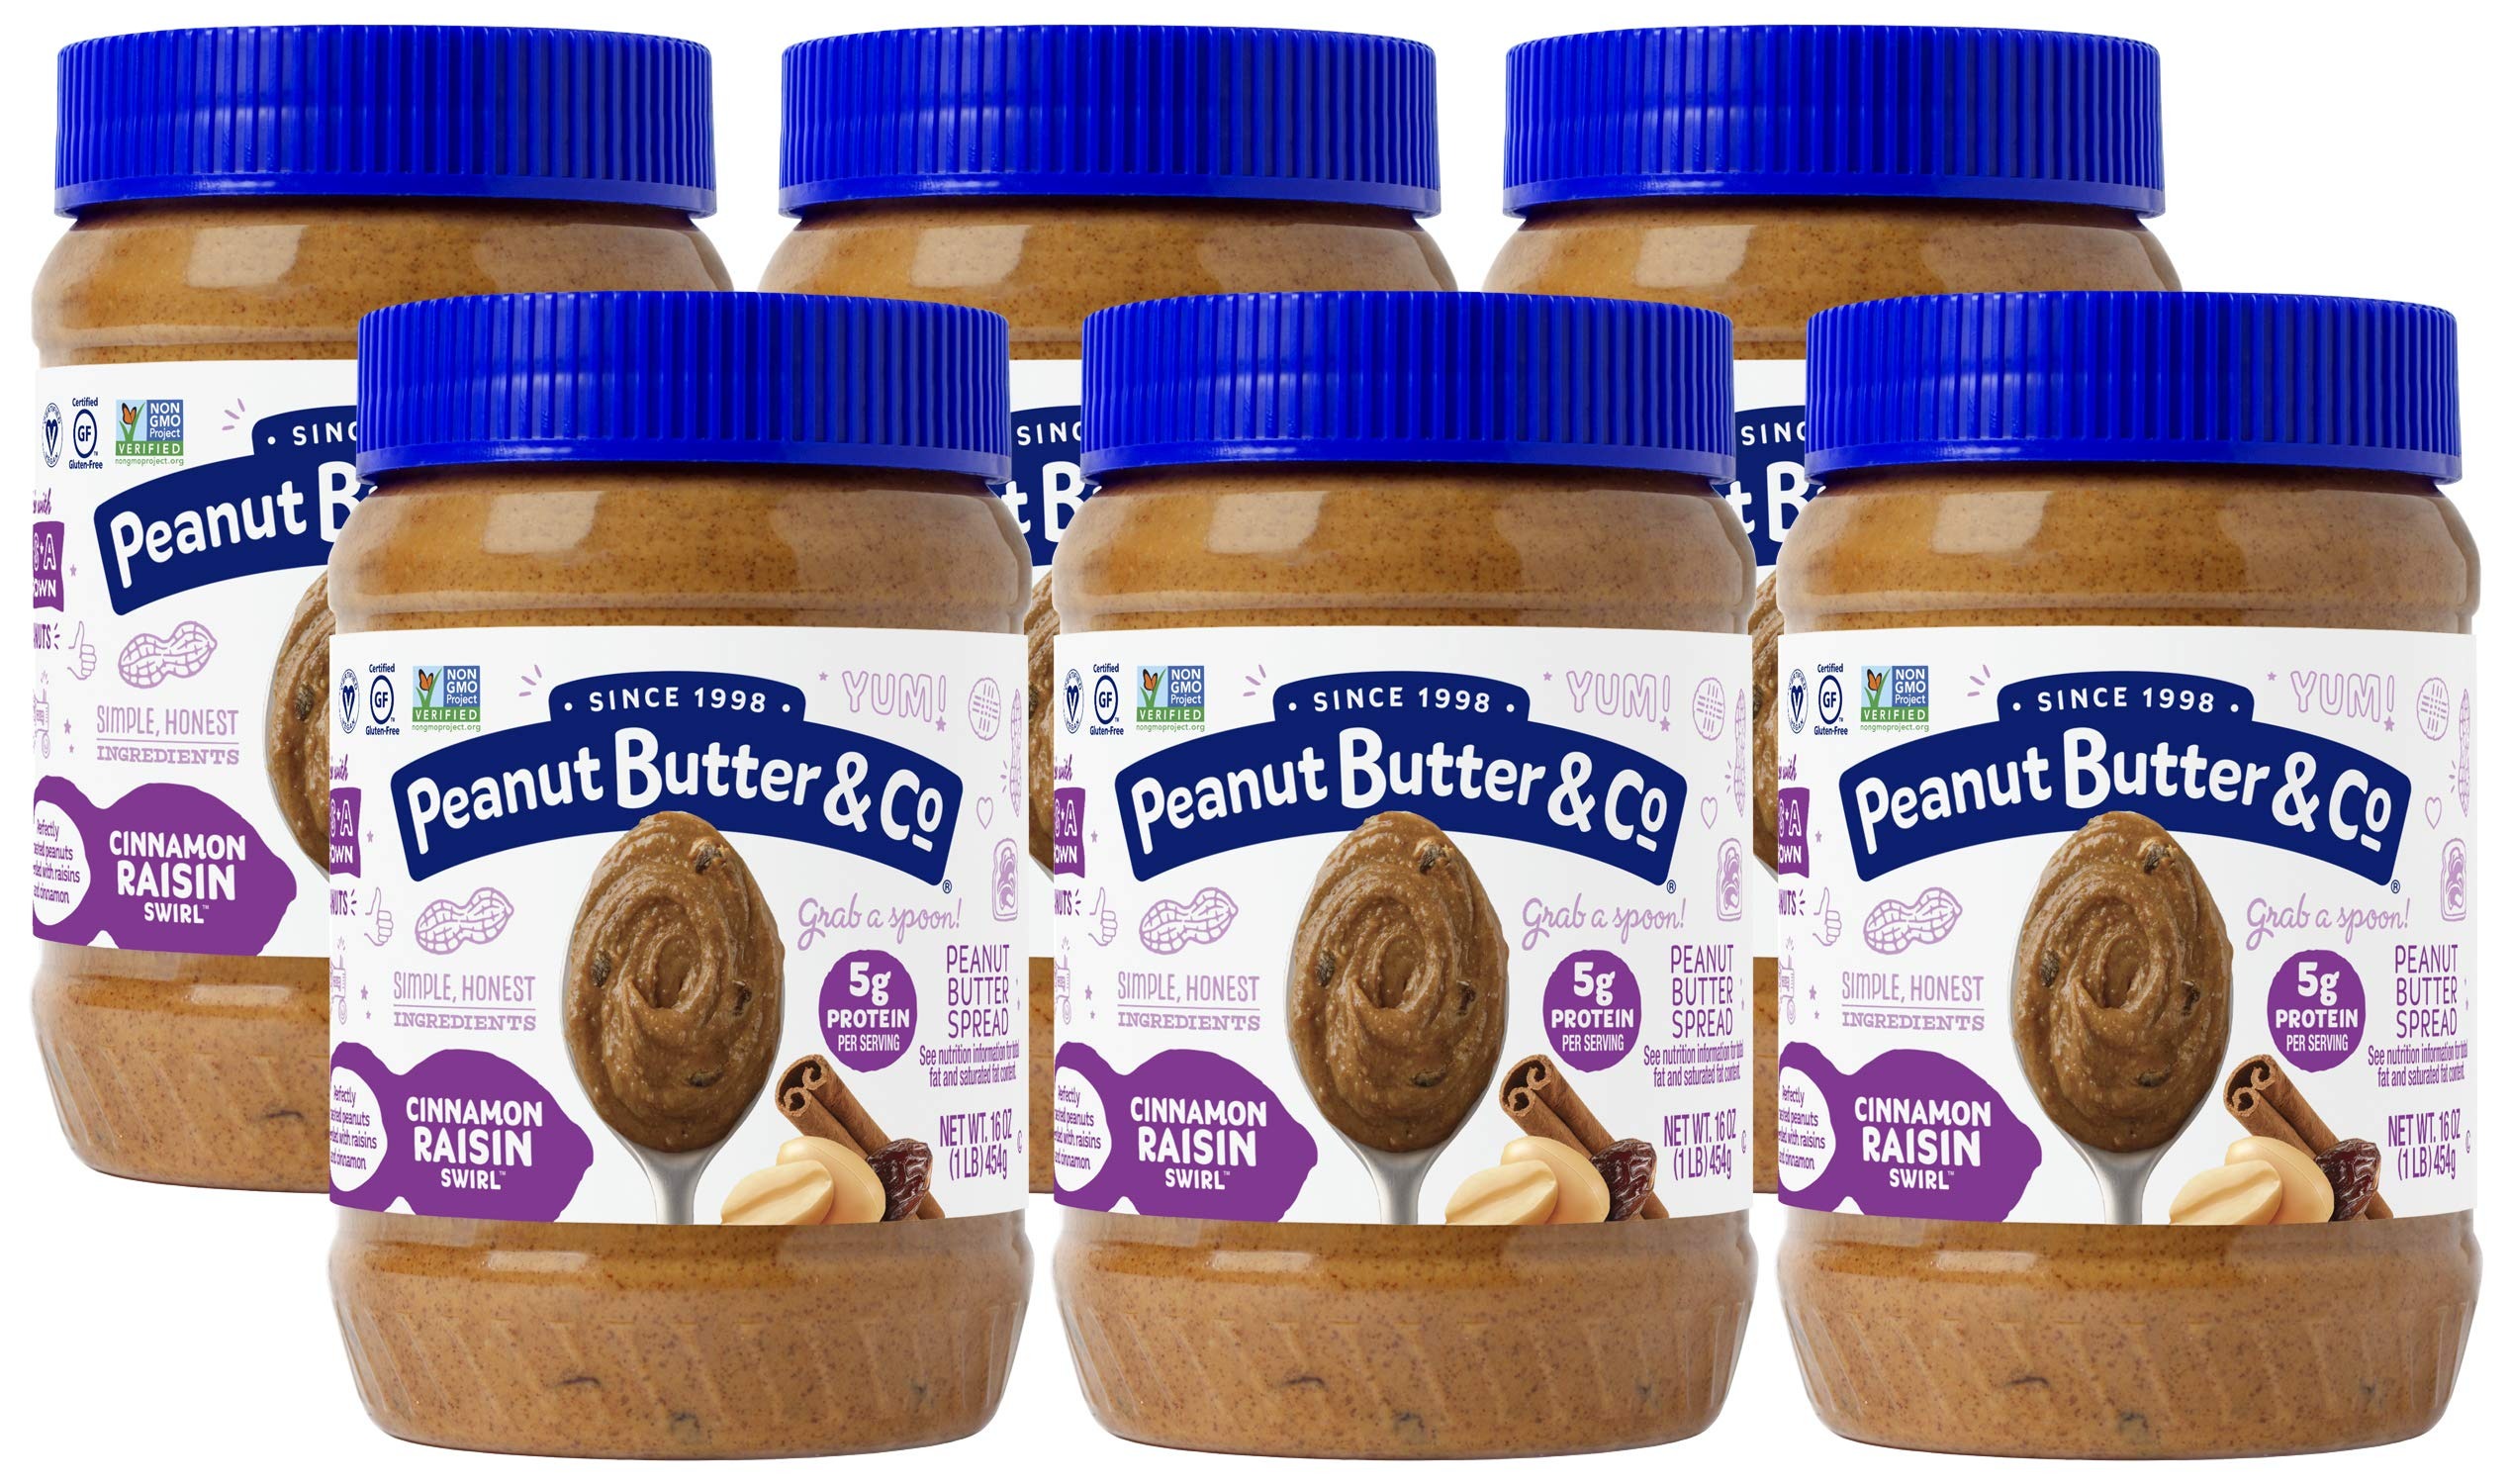
Item Name: Peanut Butter & Co. Cinnamon Raisin Swirl Peanut Butter, Non-GMO Project Verified, Gluten Free, Vegan, 16 Ounce (Pack of 6)
Bullet Point 1: Contains 6 - 16 oz jars of Cinnamon Raisin Swirl Peanut Butter, perfect as an anytime snack
Bullet Point 2: Made with simple honest, Non-GMO verified ingredients and USA grown peanuts; Vegan; Gluten free; Kosher; Supports the production of certified sustainable palm oil through RSPO (Roundtable for Sustainable Palm Oil)
Bullet Point 3: 5g of protein per serving, 0g trans fat, no cholesterol, no hydrogenated oil, no high fructose corn syrup
Bullet Point 4: Delicious on sandwiches, with fruit, swirled with oatmeal or yogurt, in your favorite recipes…or grab a spoon and enjoy right out of the jar
Bullet Point 5: Try all of our amazing Peanut Butter varieties - Smooth Operator, Crunch Time, White Chocolatey Wonderful, Dark Chocolately Dreams and the Bees Knees (Honey)
Value: 96.0
Unit: Ounce

Price: 3.94